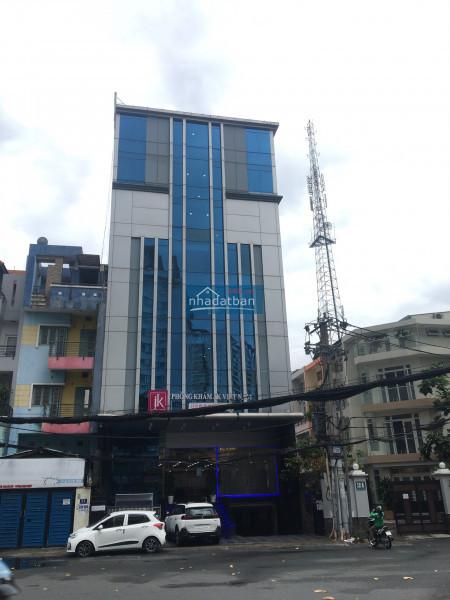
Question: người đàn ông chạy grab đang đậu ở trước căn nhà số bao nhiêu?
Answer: căn nhà số 21